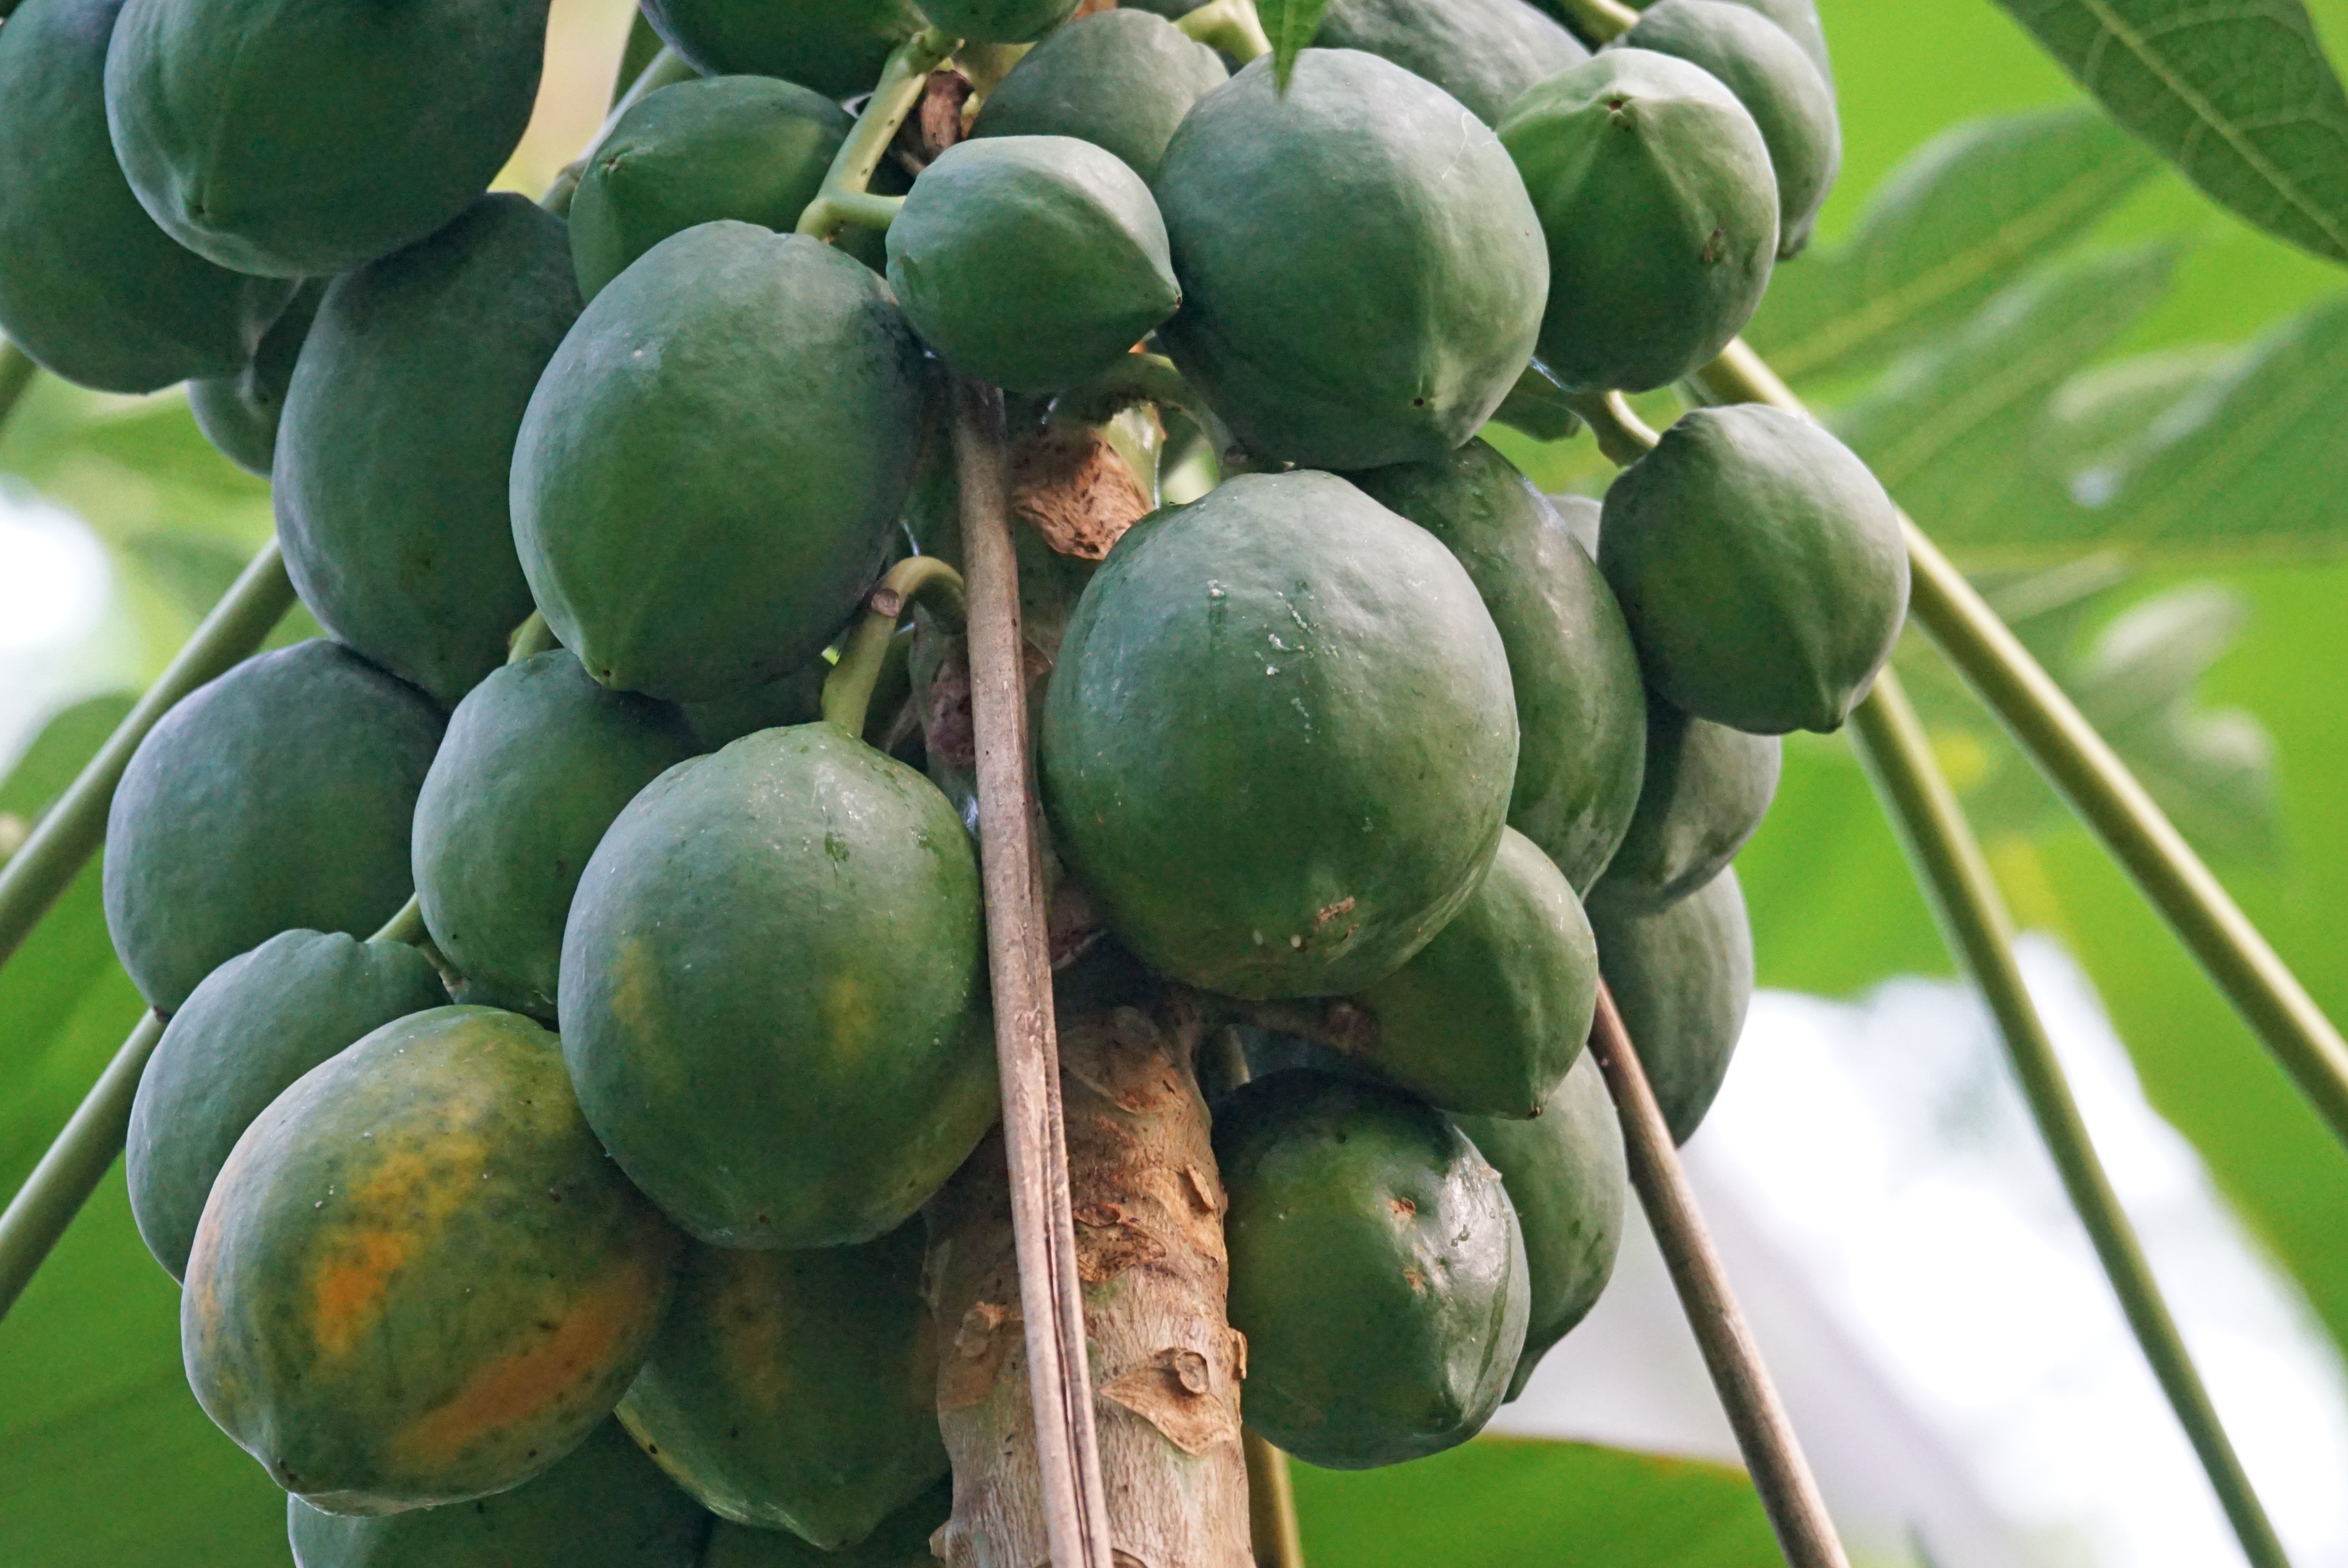
branch, plant, fruit, food, produce, eat, fruits, exotic, papaya, flowering plant, land plant, melon tree